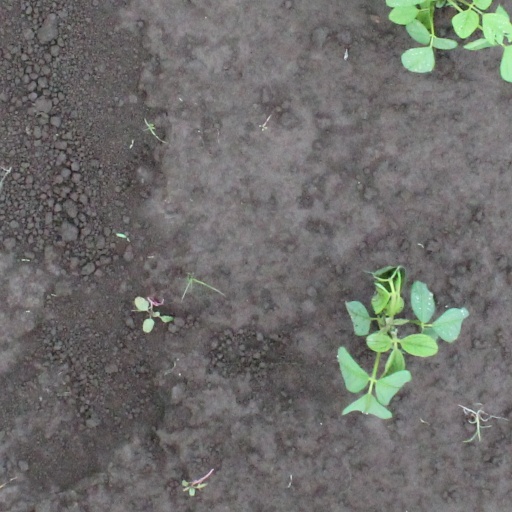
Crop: soybean